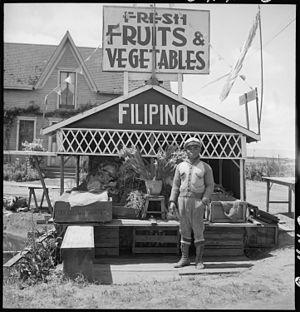
San Lorenzo est une census designated-place située dans le comté d'Alameda en Californie.